St. Ulrich (Amendingen)

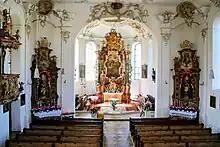
View from the first matroneum into the nave with the choir

The church used to be a place of worship of the Buxheim Charterhouse for the Catholic rural population of Amendingen and the surrounding area. After the secularization of the Charterhouse, it became an independent parish church with branches in Eisenburg and Trunkelsberg. Today the parish belongs to the Catholic deanery of Memmingen in the diocese of Augsburg. Roman Catholic services are usually celebrated every Sunday and on Catholic holidays and high feasts. Rosary prayers are also held regularly. Protestant services, which used to be held in the church as well, are no longer celebrated there since the completion of the so-called "Amendinger Schlössle".